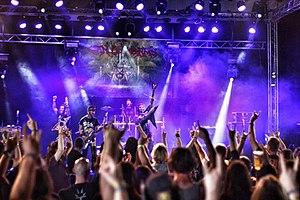
Can of Worms est un groupe français de thrash/death metal originaire de Bayonne formé en 2005. Le groupe tient son nom de l'expression anglaise opening up a can of worms qui signifie en français « ouvrir la boîte de Pandore ».